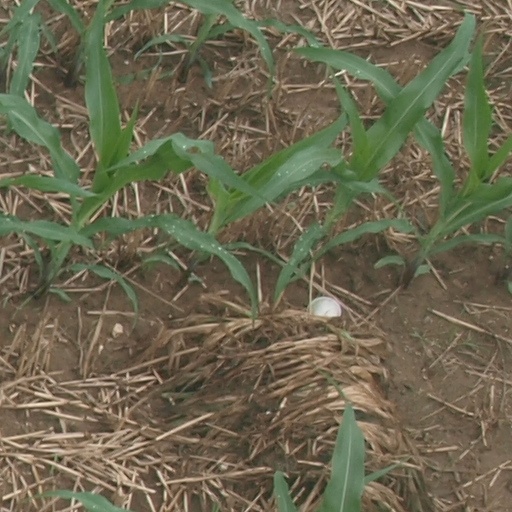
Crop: maize; corn